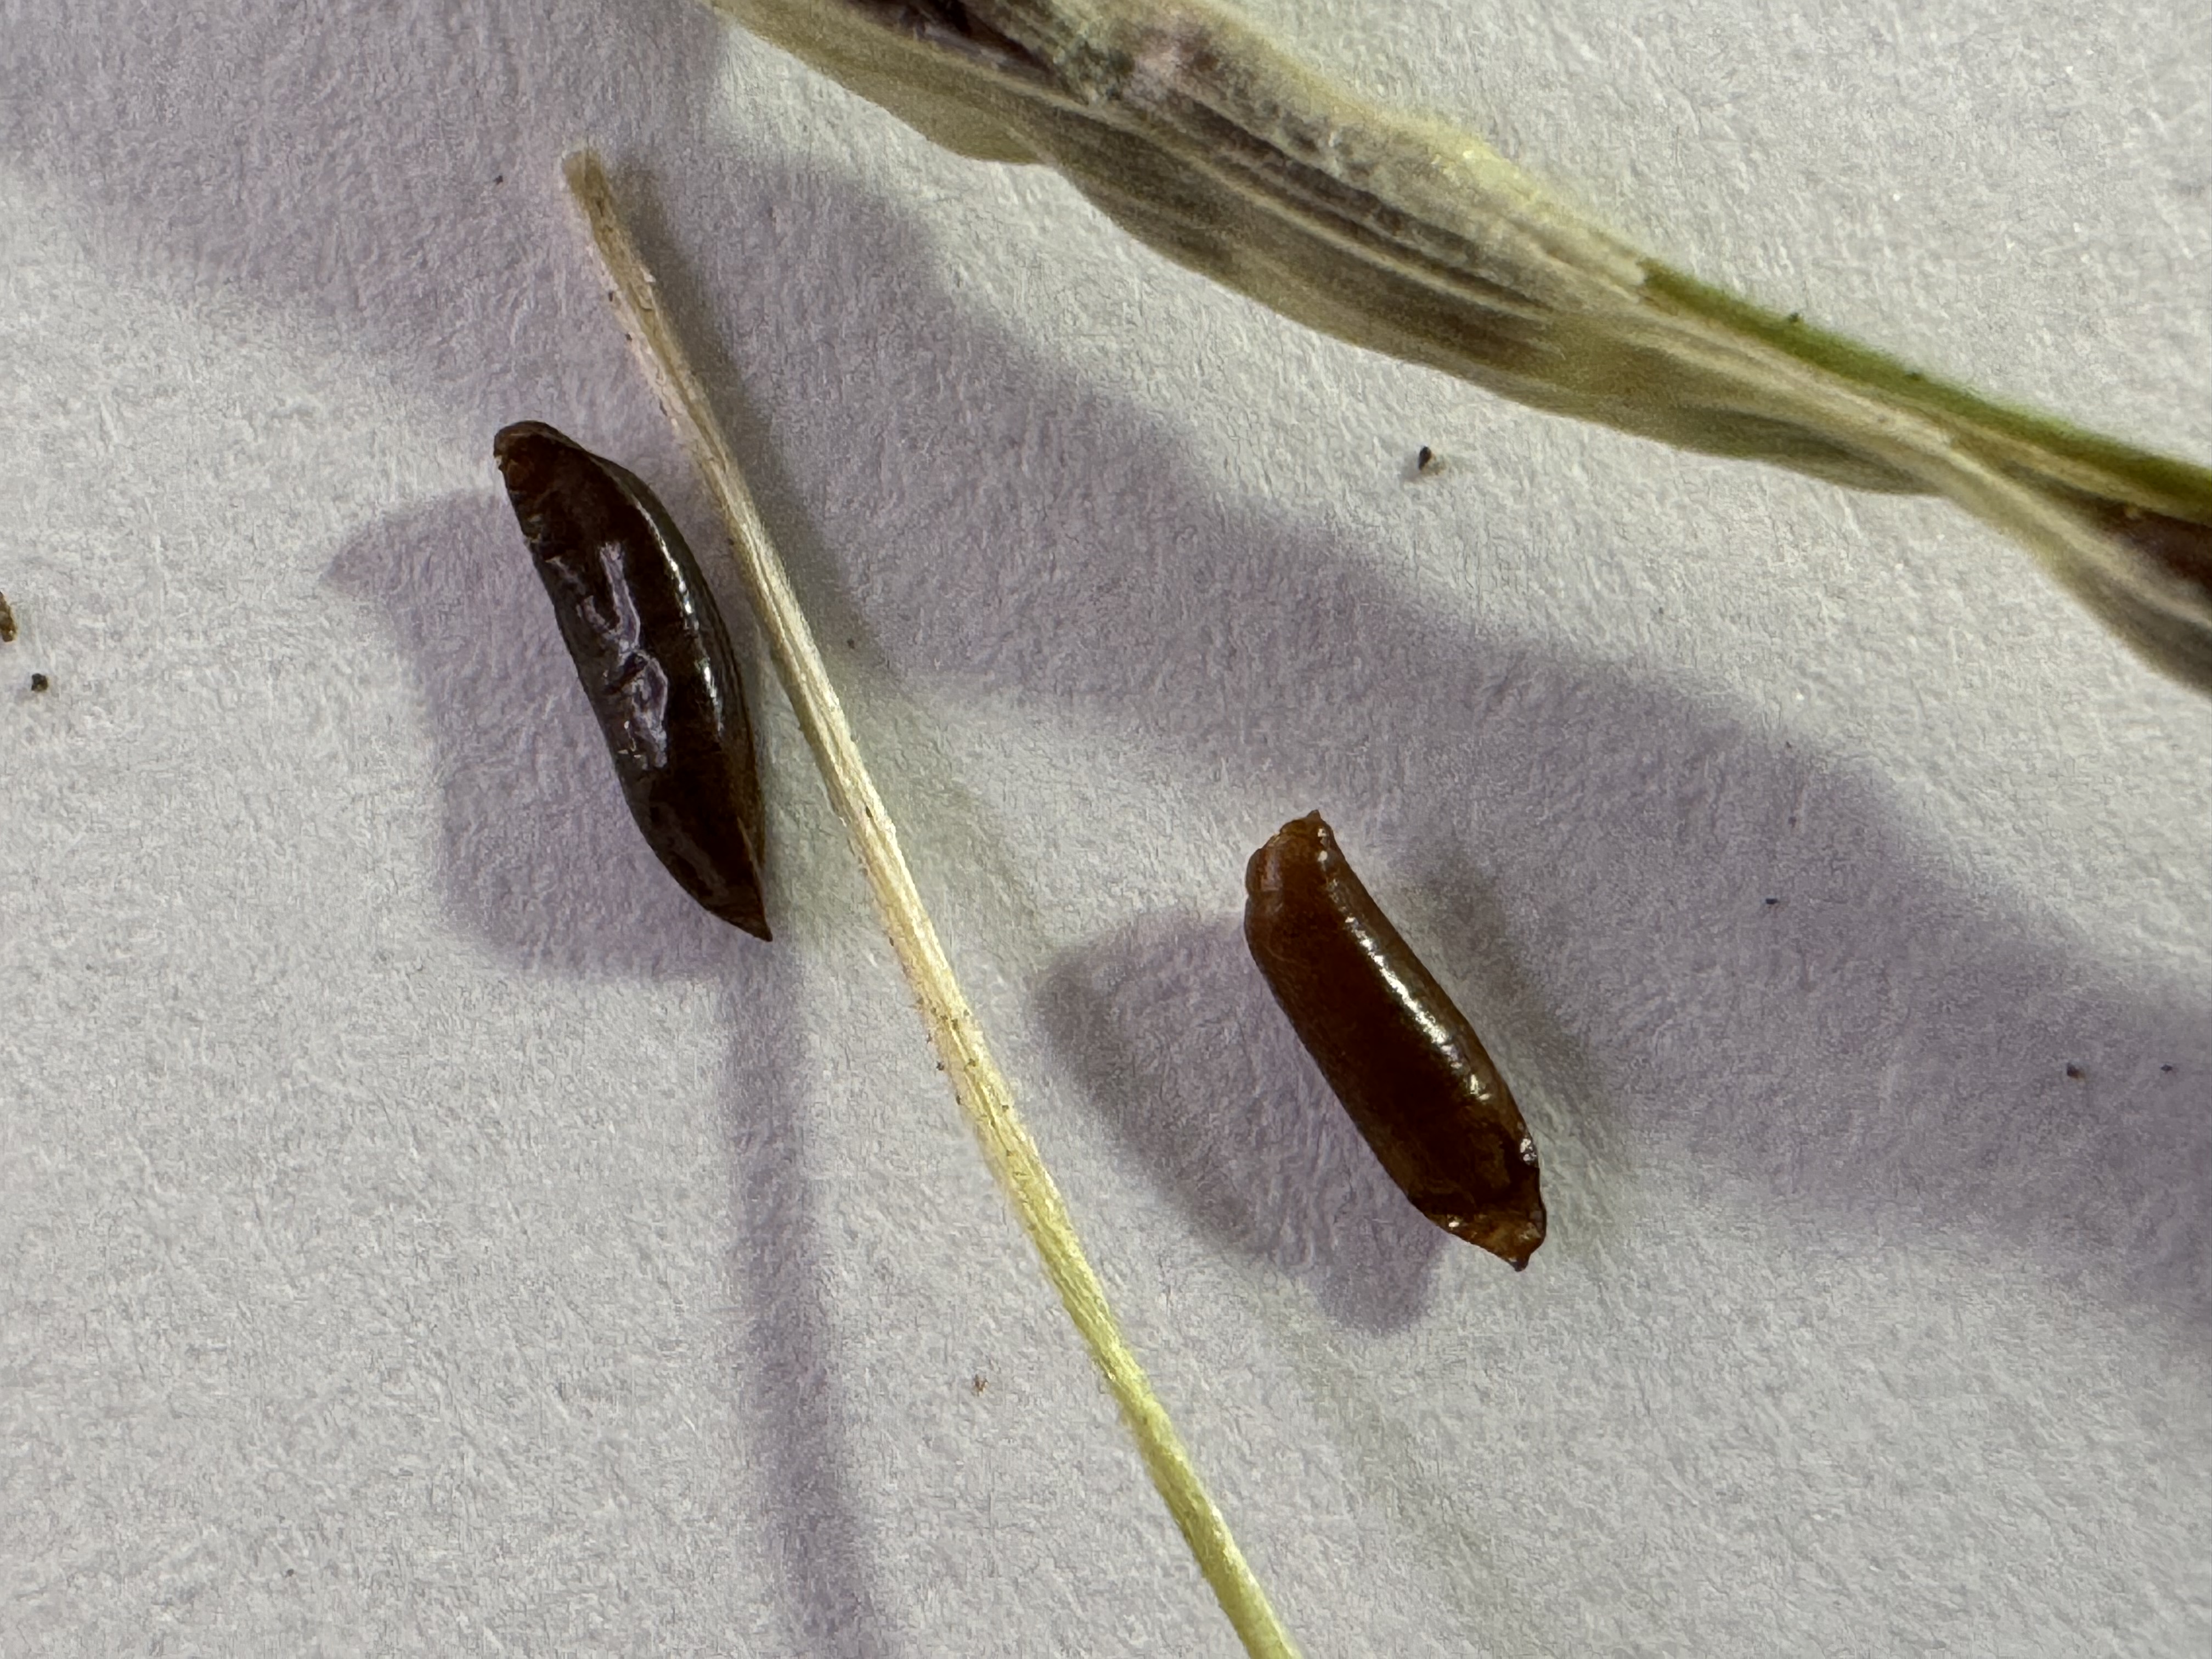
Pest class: hessian_fly